Cream liqueur

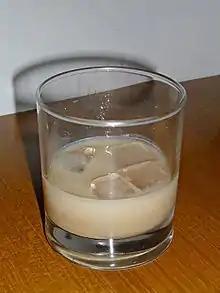
Baileys Irish Cream, a cream liqueur

A cream liqueur is a liqueur that includes dairy cream and a generally flavourful liquor among its ingredients.